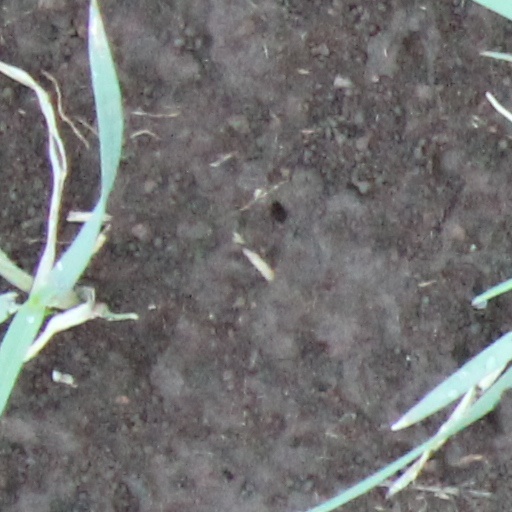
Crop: wheat